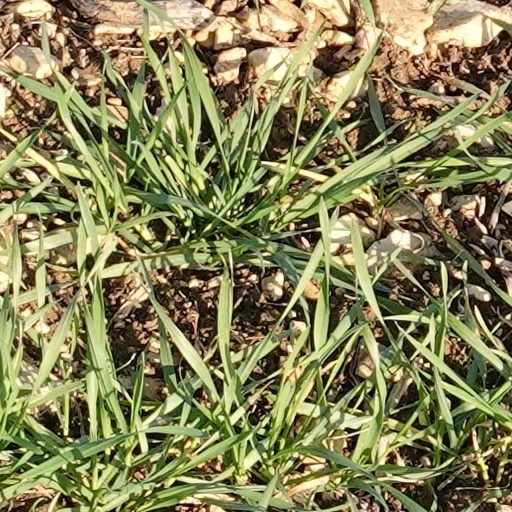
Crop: wheat